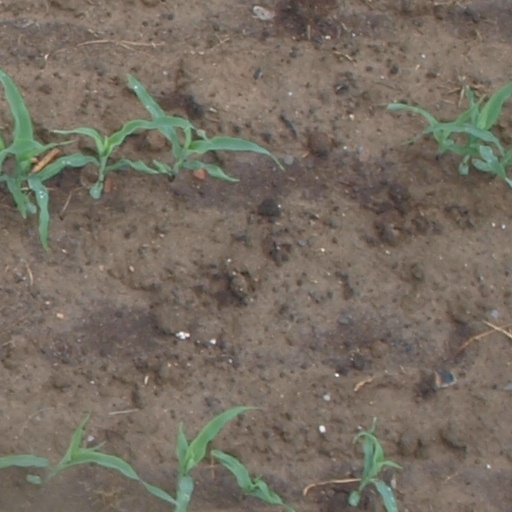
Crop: maize; corn